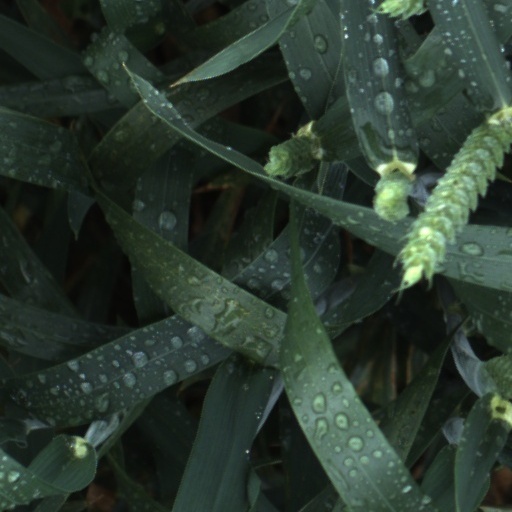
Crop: wheat